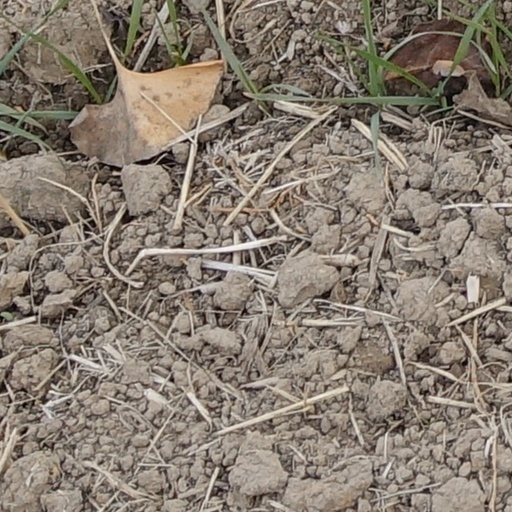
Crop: wheat